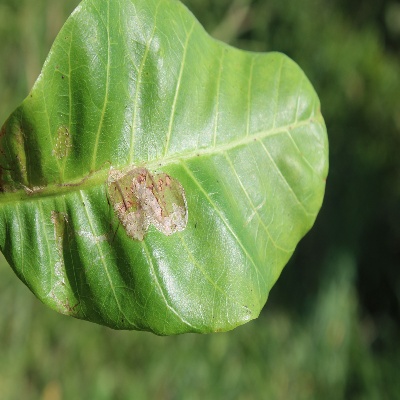
Crop: Cashew
Condition: leaf miner